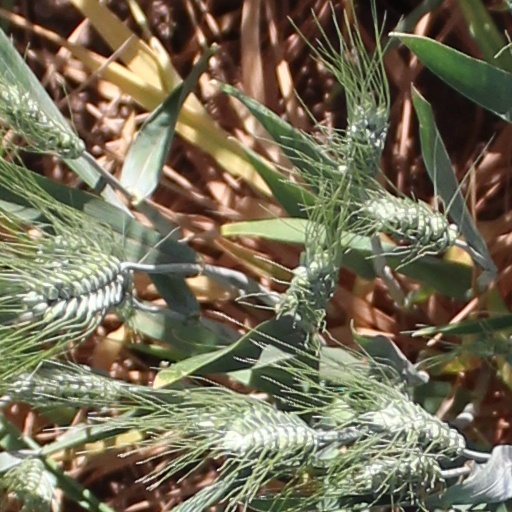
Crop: wheat